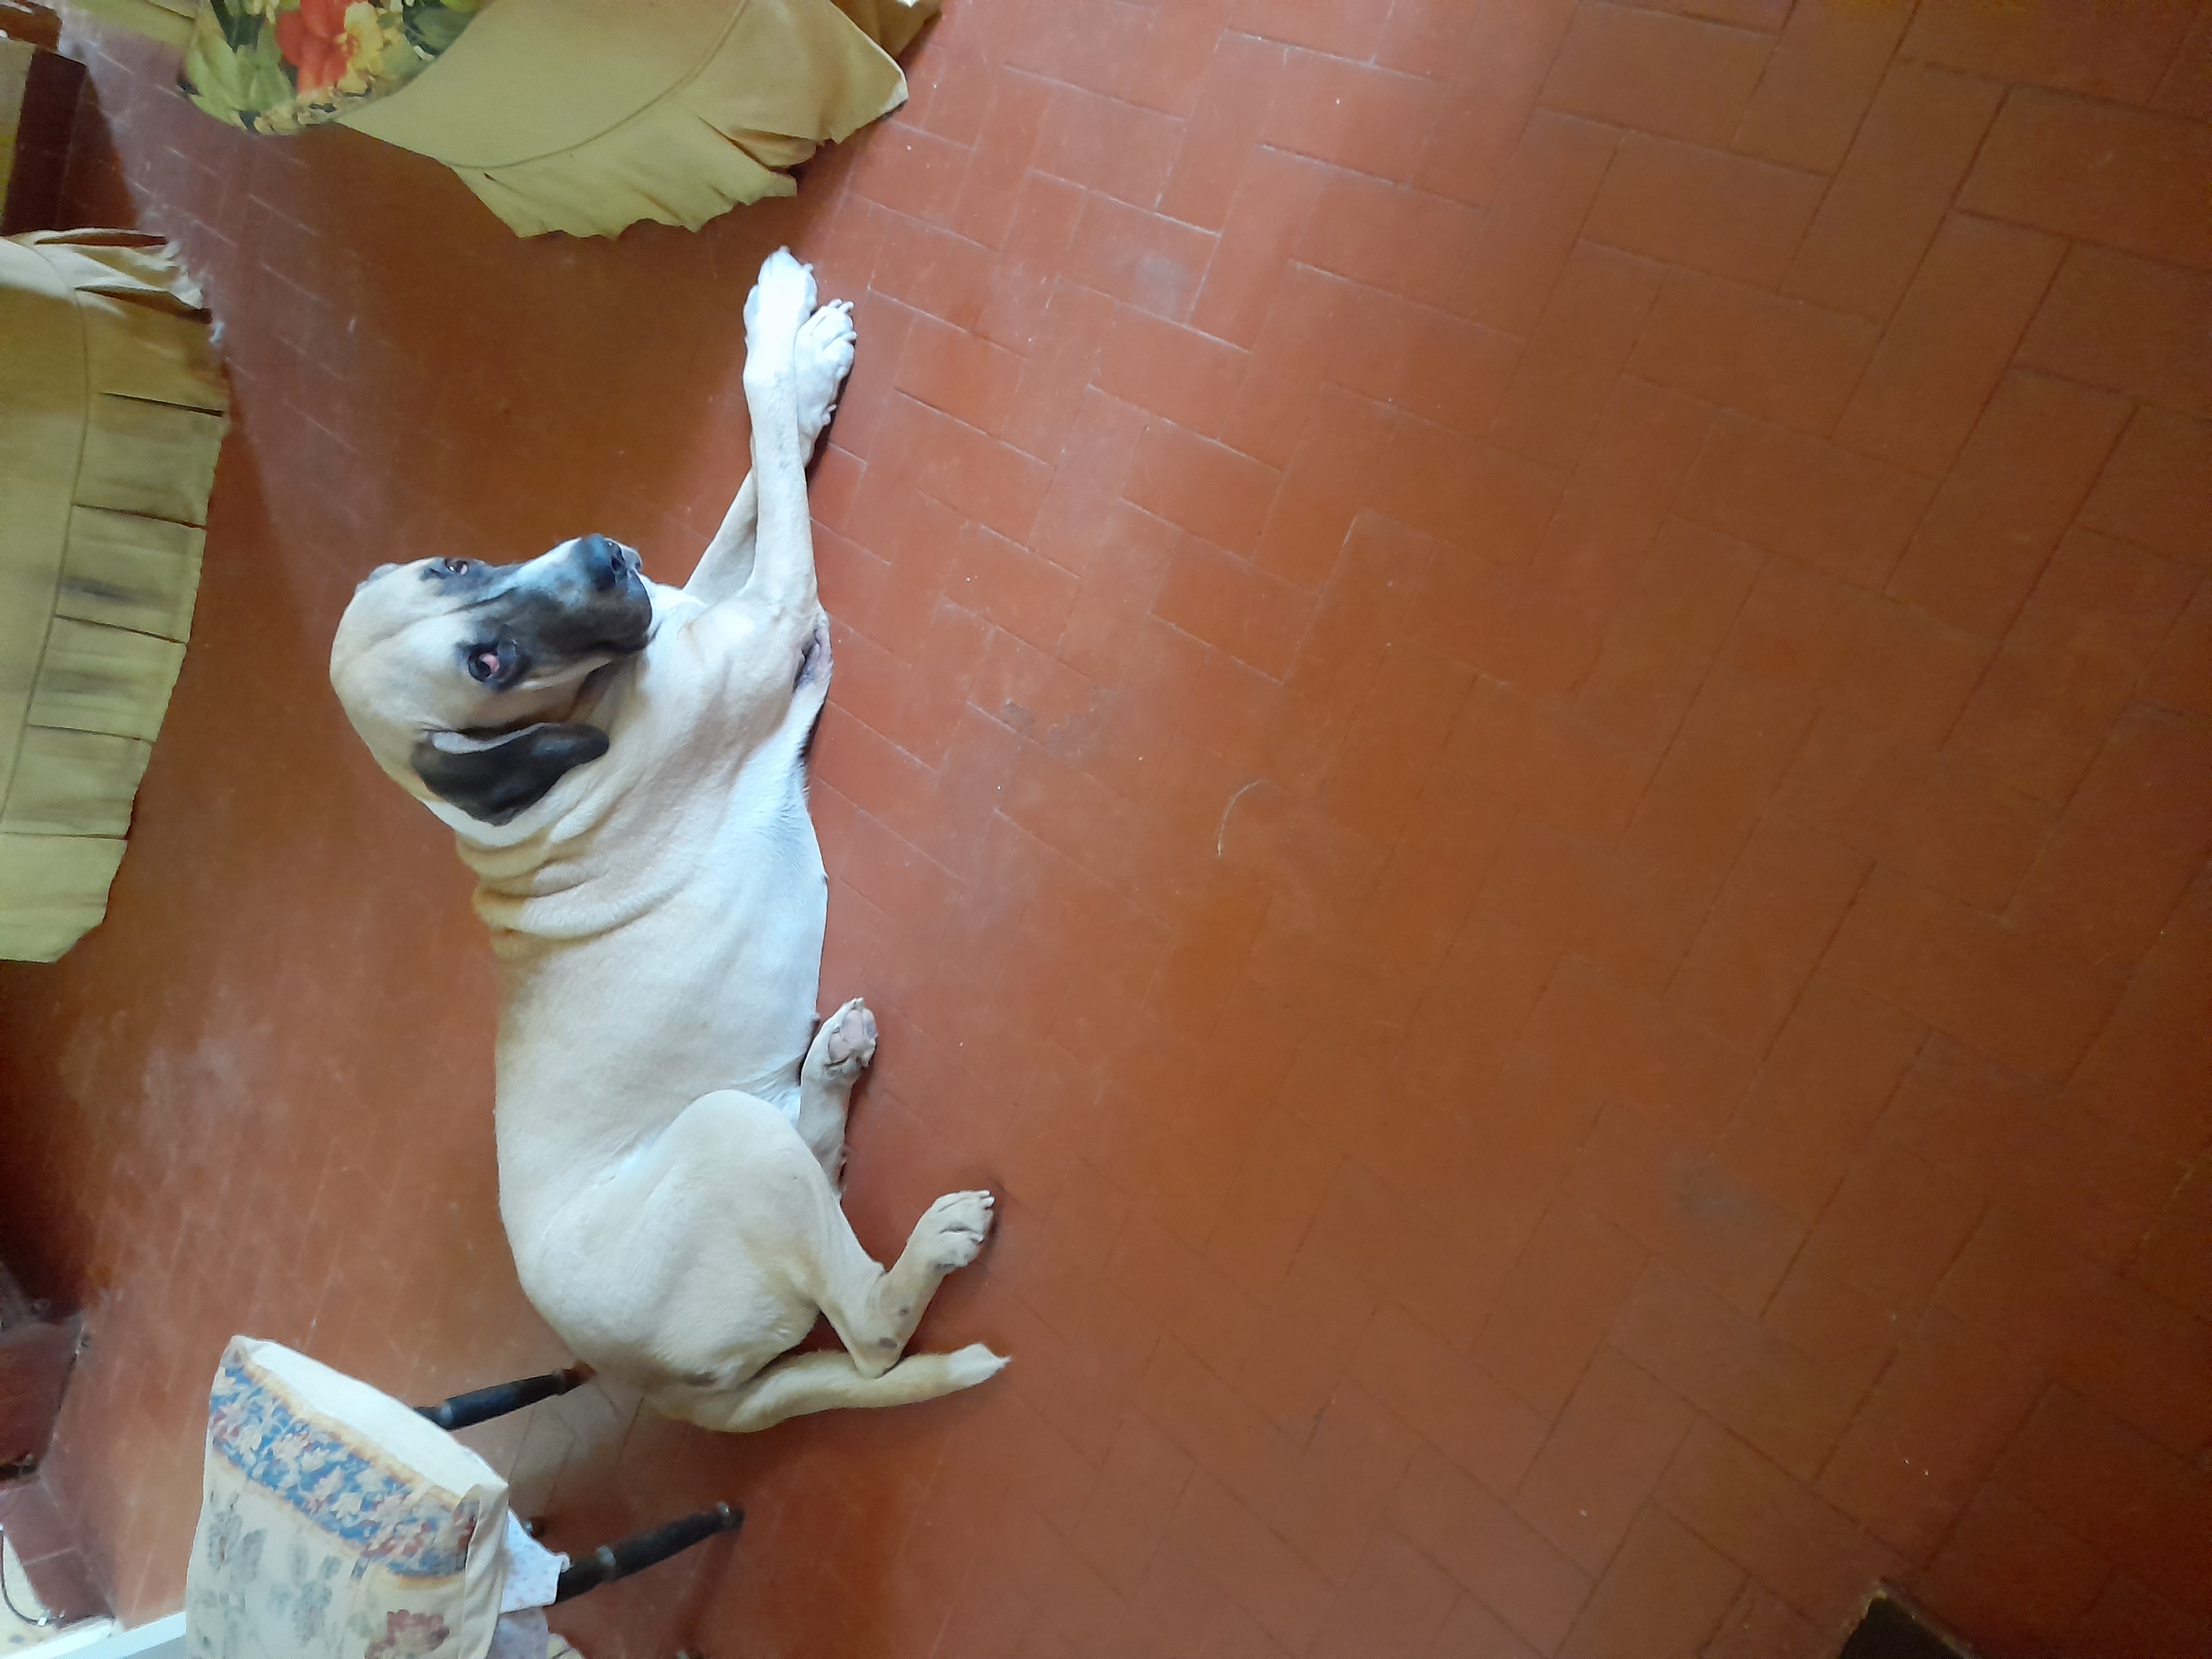
animal, dog, dog breed, carnivore, fawn, companion dog, working animal, felidae, art, snout, tail, sporting group, canidae, wood, toy, paw, human leg, toy dog, non sporting group, flooring, small to medium sized cats, animation, foot